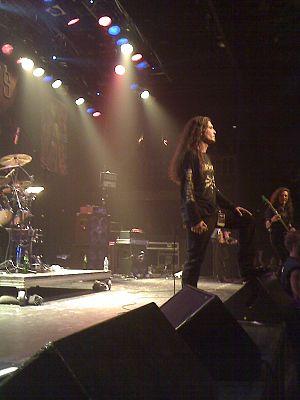
Quo Vadis est un groupe de death metal technique canadien, originaire de Montréal, au Québec. Le groupe compte cinq albums et un DVD, ainsi que plusieurs compilations. Ne pas confondre avec un autre groupe de death metal polonais, du même nom.